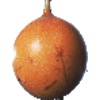
Label: Granadilla 1